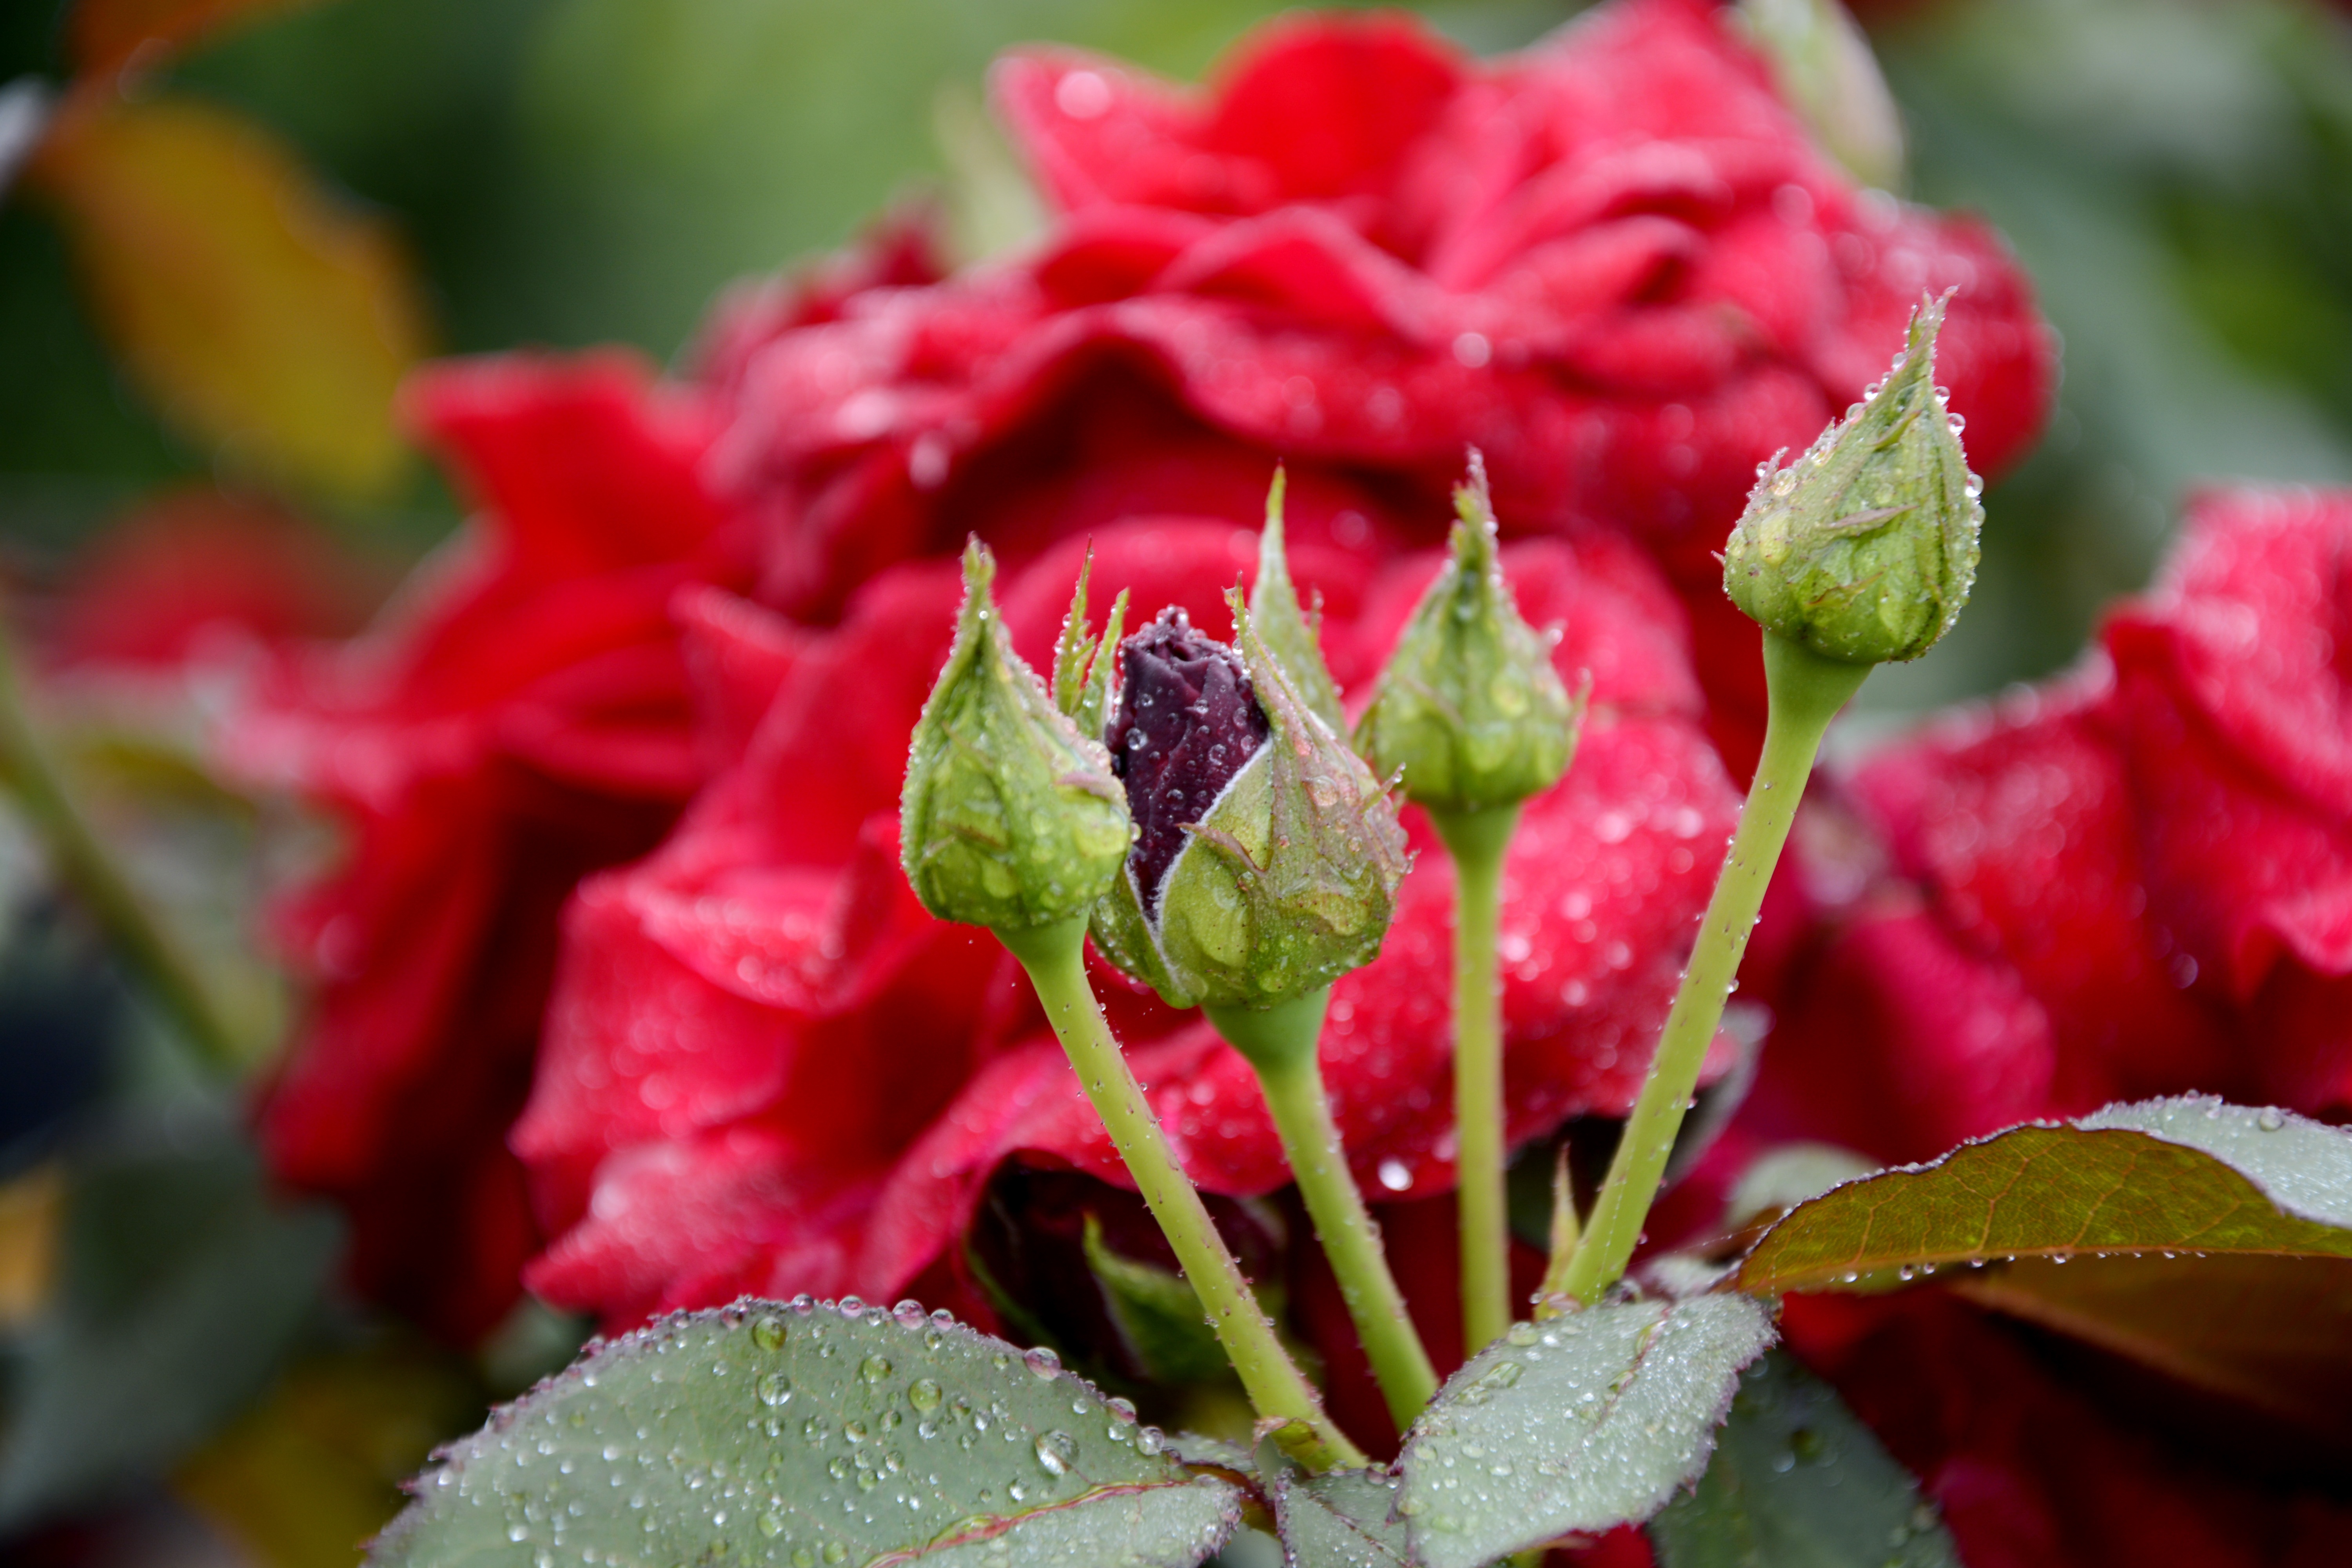
nature, blossom, plant, leaf, flower, petal, rose, spring, red, garden, flora, button, flowers, shrub, rosa, floristry, perfume, pink flower, macro photography, pink flowers, color pink, flowering plant, garden roses, red roses, flower color pink, land plant